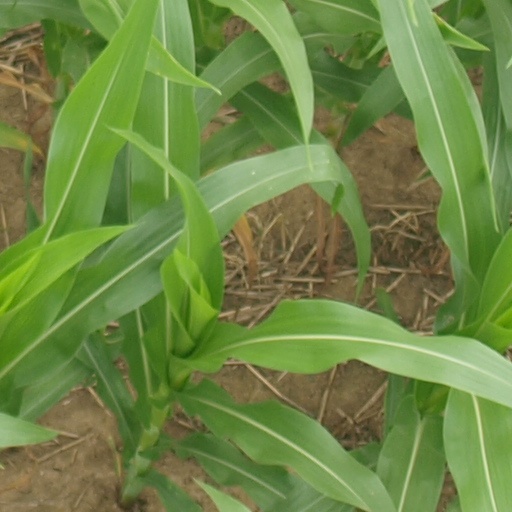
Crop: maize; corn